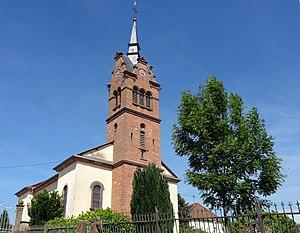
Alsace, Bas-Rhin, Église Saint-Étienne de Bilwisheim (IA00119125).
Bilwisheim est une commune française située dans le département du Bas-Rhin, en région Grand Est.